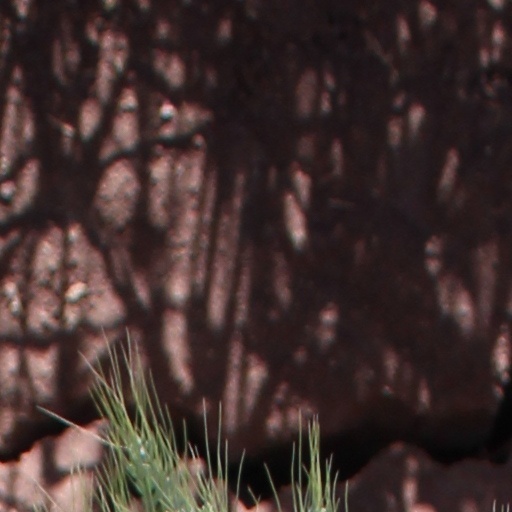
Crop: wheat